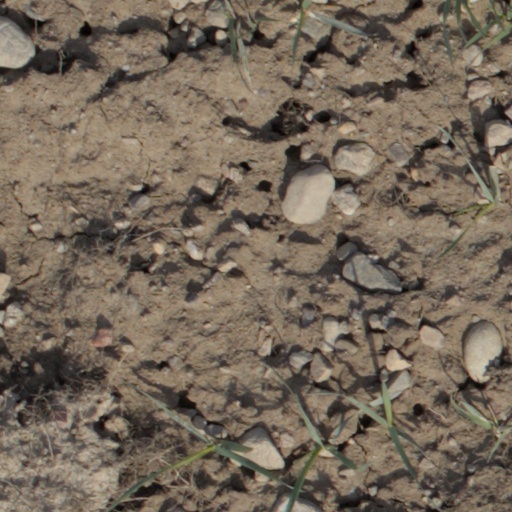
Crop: wheat